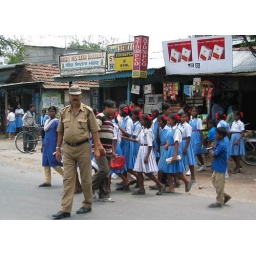
Schoolgirls wearing red ribbons at a street crossing in the town of Jaigaon across the border from Bhutan.